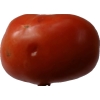
Label: tomato